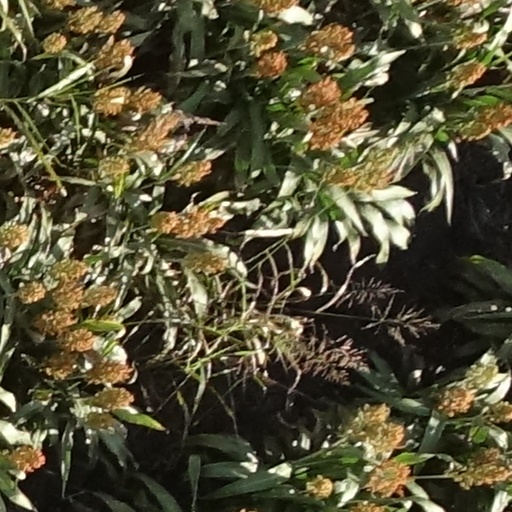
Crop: sorghum